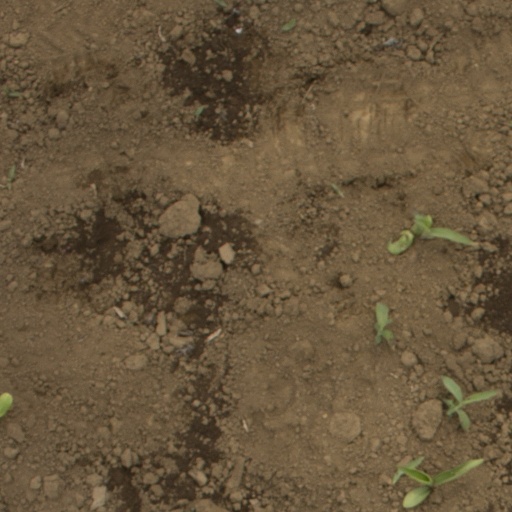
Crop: Jerusalem artichoke